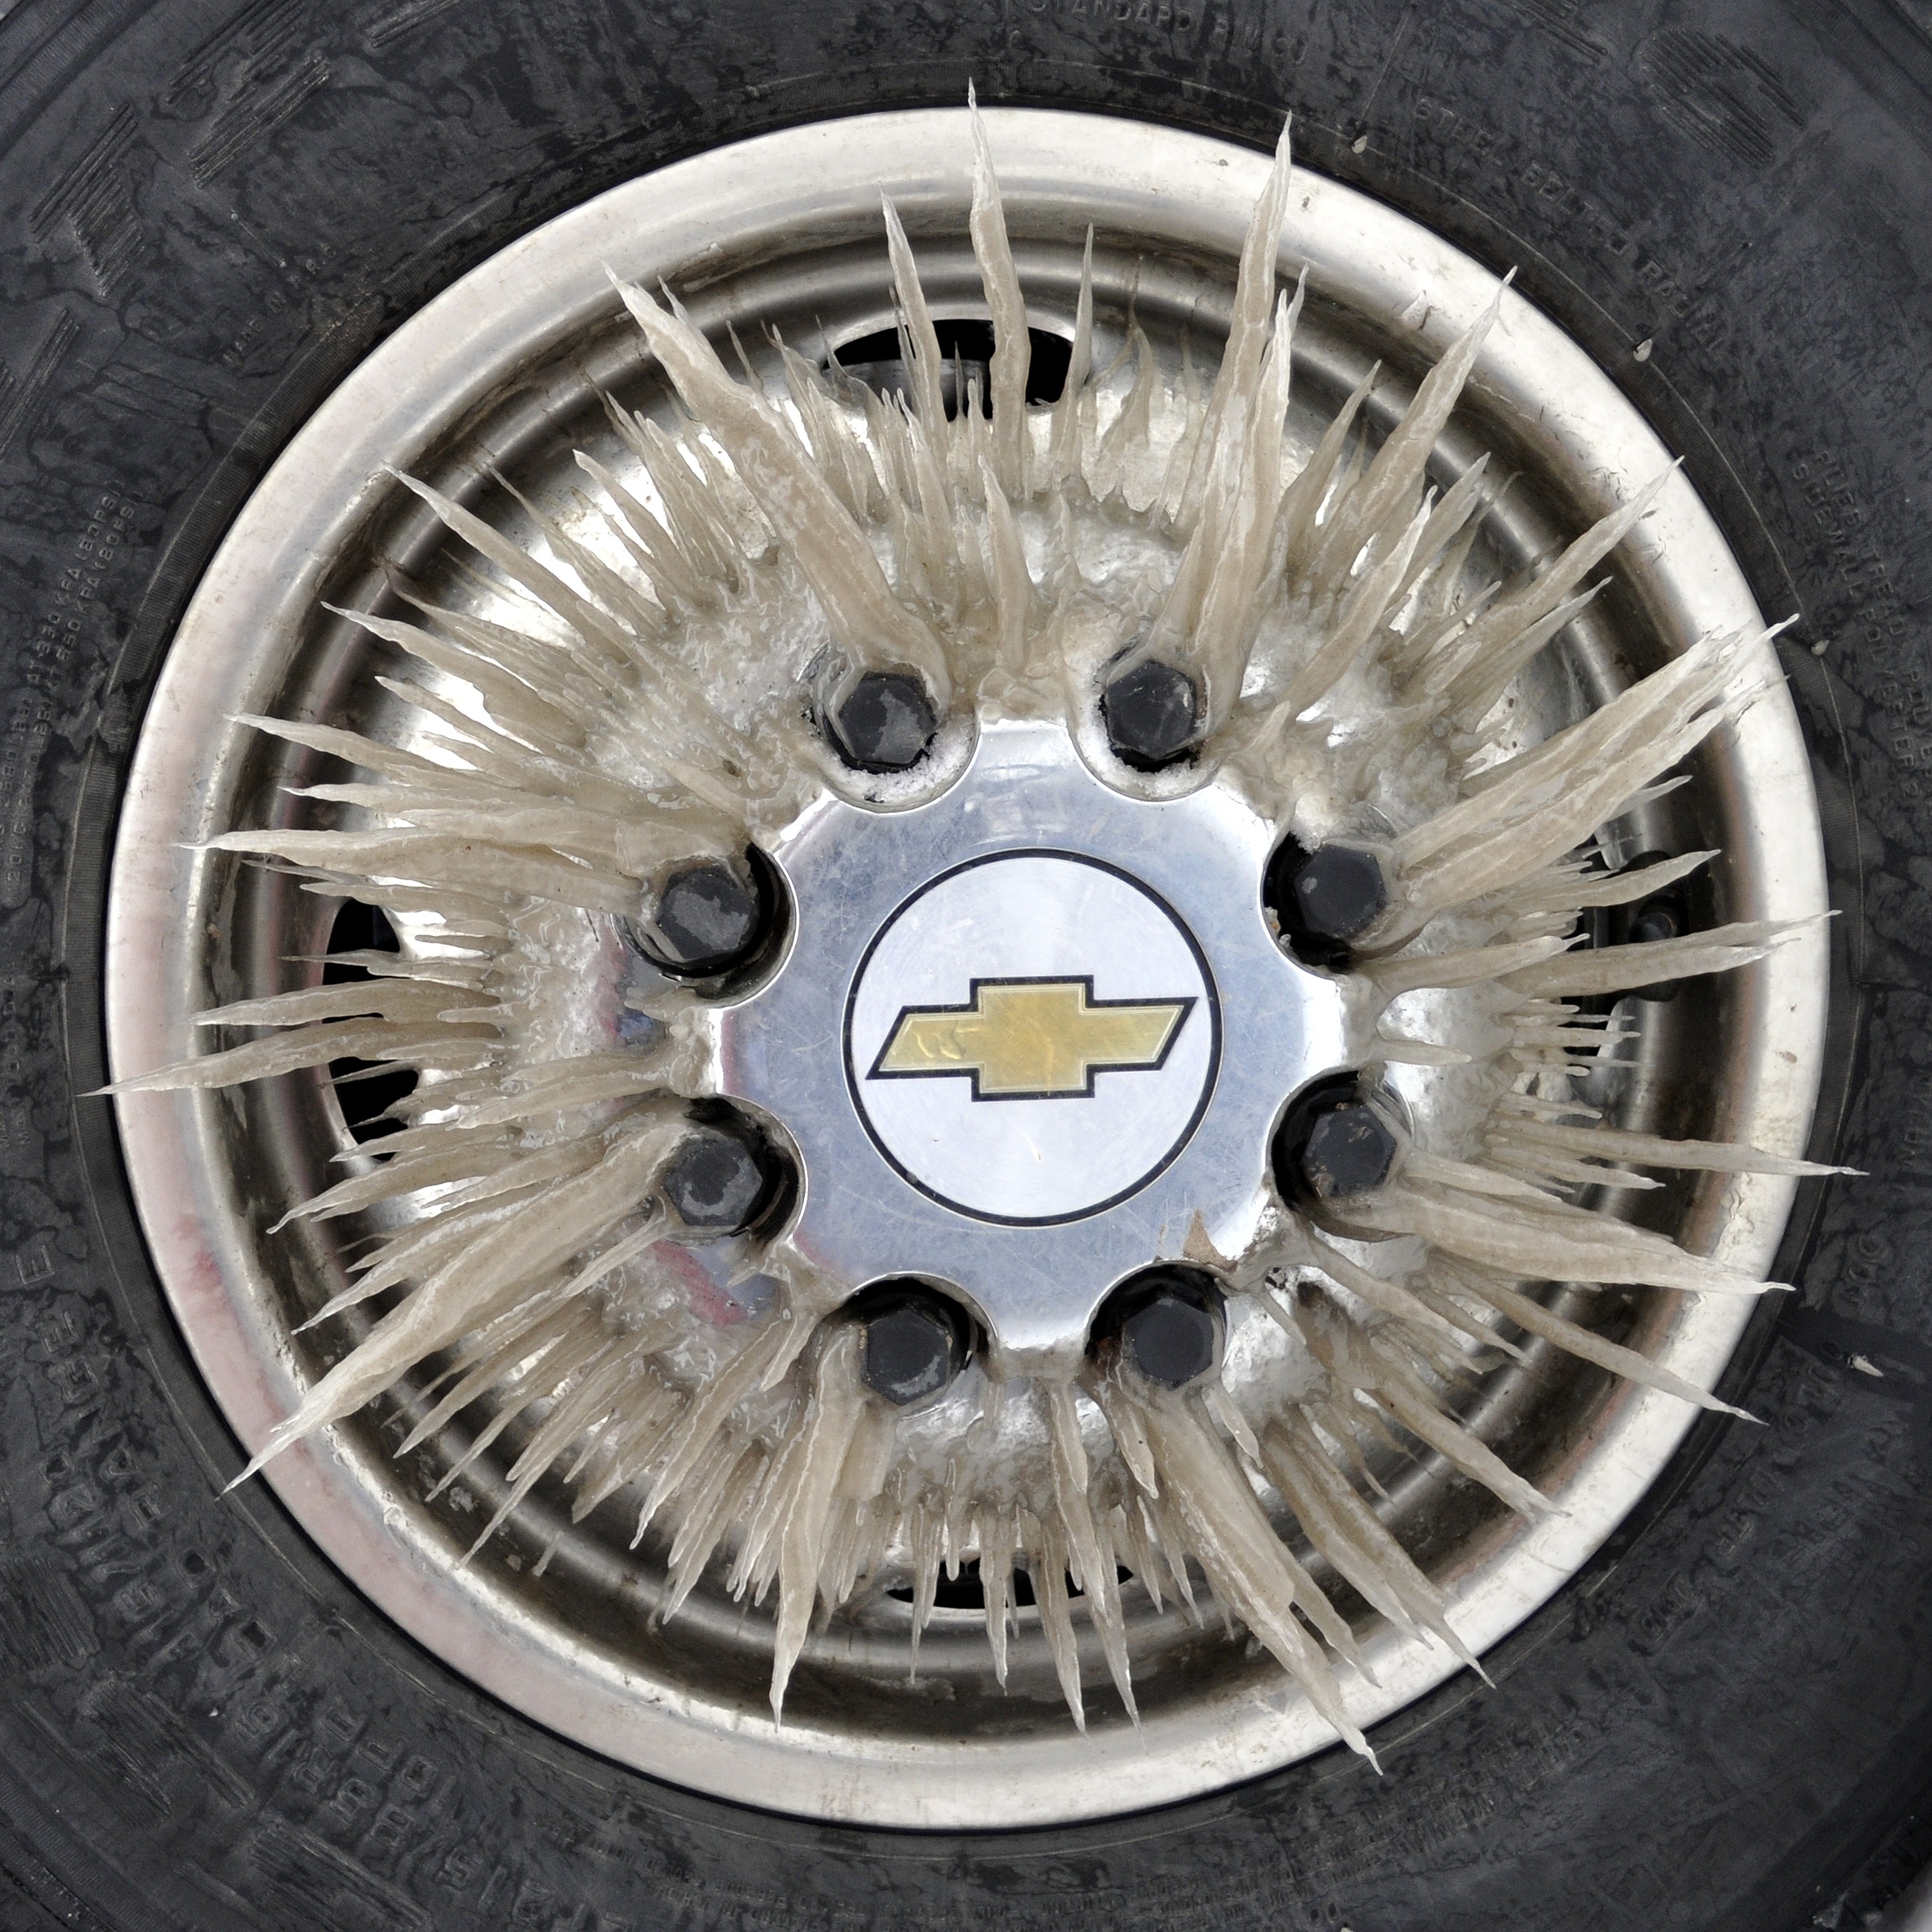
winter, wheel, spoke, frozen, tire, grille, bumper, rim, hubcap, alloy wheel, auto part, chevrolet truck, icicle spikes, automotive exterior, automotive tire